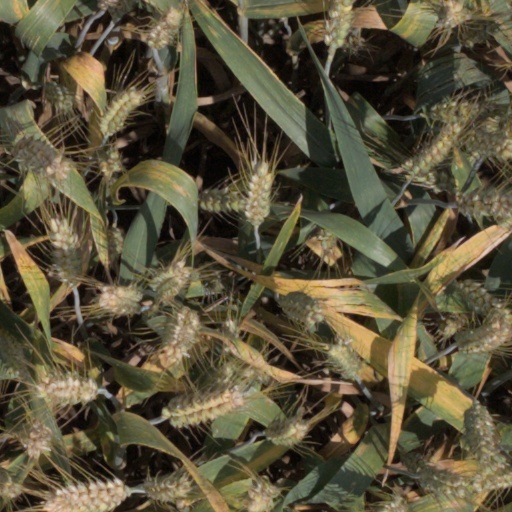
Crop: wheat